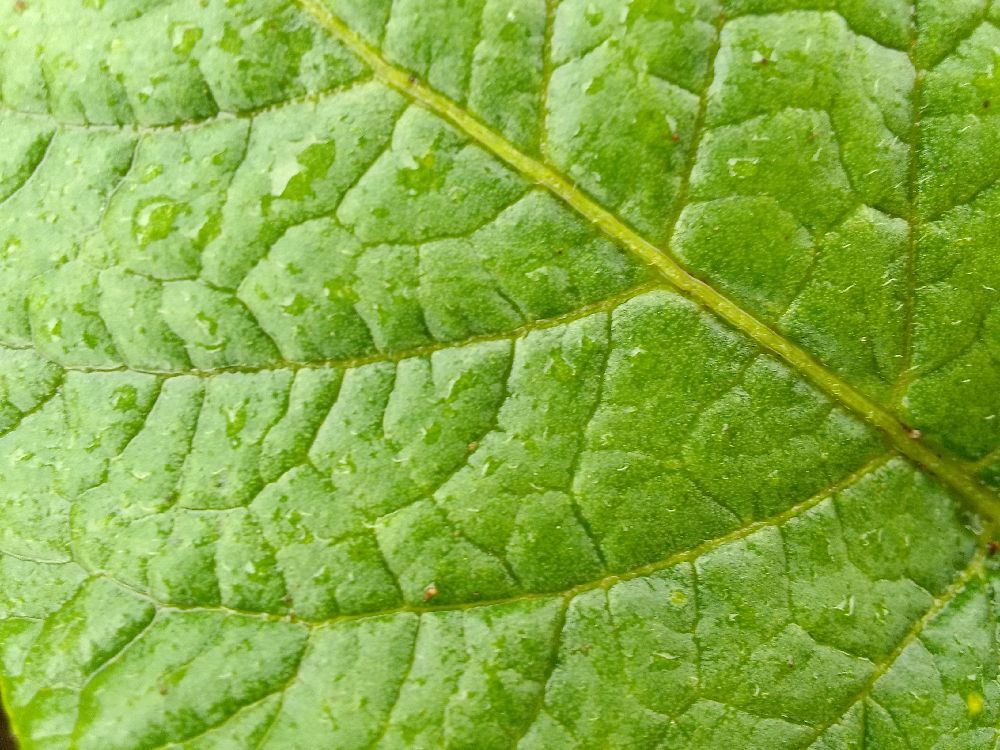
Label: Healthy